Ittan-momen

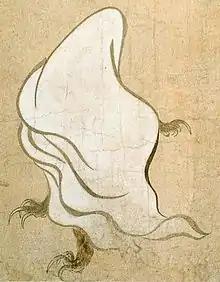
The cloth in the by Tosa Mitsunobu

In the classical , the , there is a shaped like a cloth with arms and legs. The folklorist hypothesizes that this is the origin of .